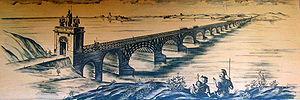
Le pont de Trajan ou pont des Portes de Fer est un ancien pont romain, situé sur le cours inférieur du Danube, à l'est des Portes de Fer, près des villes modernes de Drobeta-Turnu Severin en Roumanie et Kladovo en Serbie.
Les guerres daciques de Trajan sont deux campagnes militaires de l'empereur romain Trajan contre le royaume dace de Décébale en 101-102 et 105-106. Elles aboutissent, en l'an 106, à l'annexion du royaume dace et à la création d'une nouvelle province, la Dacie romaine.
Les ponts romains furent construits dans toutes les provinces romaines pour différents usages.
La Tabula Trajana ou table de Trajan est une inscription latine dédiée à l’empereur Trajan, gravée sur une paroi rocheuse spécialement taillée, surplombant les Portes de Fer. Elle se trouve aujourd'hui intégrée, avec d’autres vestiges de la même époque dans le parc national de Đerdap, près de Kladovo, en Serbie. En raison de son importance, la Table de Trajan, tout comme le Pont de Trajan voisin, figure sur la liste des monuments culturels exceptionnels de la République de Serbie.